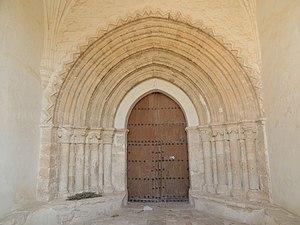
Manzanillo est une commune de la province de Valladolid dans la communauté autonome de Castille-et-León en Espagne.